Mohammed V of Morocco

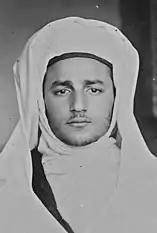

Sidi Mohammed bin Yusef was born on 10 August 1909 in Fes to Sultan Yusef of Morocco and Lalla Yacout, and was his father's third and youngest son. In March 1912, the Treaty of Fes was signed, turning Morocco into a French protectorate after a French invasion from the west and the east, resulting in an eventual capture of the capital, Fes.